Søndeled Church

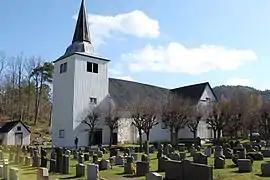
View of the church

Søndeled Church is a parish church of the Church of Norway in Risør Municipality in Agder county, Norway. It is located in the village of Søndeled. It is the church for the Søndeled parish which is part of the Aust-Nedenes prosti (deanery) in the Diocese of Agder og Telemark. The white, stone and wood church was built in a cruciform design around the year 1150 using plans drawn up by an unknown architect. The church seats about 450 people.